Alexander Loganovsky

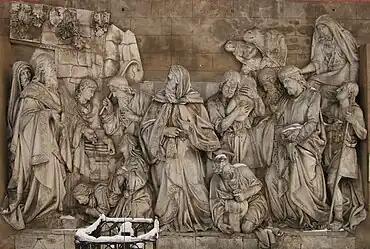
Melchizedek Blessing Abraham (Cathedral of Christ the Saviour)

Alexander Vasilievich Loganovsky (11 March 1810, Moscow - 18 November 1855, Moscow) was a Russian sculptor and academician; known primarily for his bas-reliefs. His birth year is sometimes given as 1812.